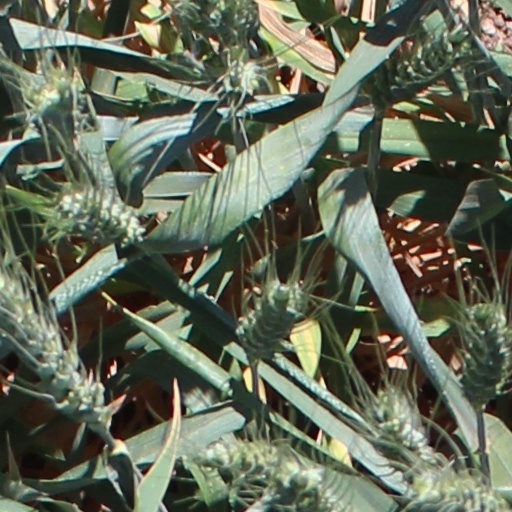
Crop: wheat